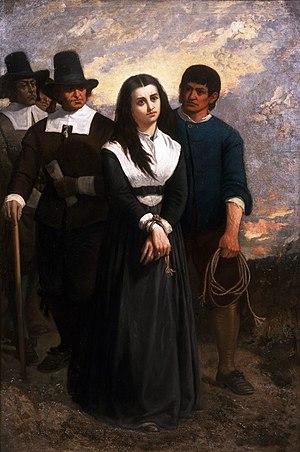
The Lords of Salem ou Les Seigneurs de Salem au Québec est un film d'horreur américain écrit et réalisé par Rob Zombie et produit par Jason Blum, Steven Schneider et Oren Peli, les producteurs du film Paranormal Activity, et sorti en 2012. The Lords of Salem est le cinquième film de Zombie, et le troisième en tant qu'œuvre originale après les remakes de Halloween et Halloween 2. Il s'inspire du procès des sorcières de Salem au XVIIᵉ siècle.
Thomas Satterwhite Noble, né le 29 mai 1835 à Lexington dans l'état du Kentucky et décédé le 27 avril 1907 à New York dans l'état de New York aux États-Unis, est un peintre américain. Professeur émérite de la Art Academy of Cincinnati de Cincinnati, autrefois nommé McMicken School of Design, il est connu pour sa série de quatre tableaux anti-esclavagistes peint à la fin de la guerre de Sécession.
Les procès des sorcières de Salem sont une série de procès en sorcellerie célèbres de l'histoire coloniale de l'Amérique du Nord, situés entre février 1692 et mai 1693 dans plusieurs villages du Massachusetts proches de Salem, qui entraînèrent l'arrestation d'une centaine de personnes et l'exécution de quatorze femmes et de six hommes. C'est la chasse aux sorcières la plus importante de l'histoire de l'Amérique du Nord.
Mary Beth Norton est une historienne américaine spécialisée dans l'histoire coloniale américaine. Elle est connue pour ses travaux sur l'histoire des femmes et les procès de sorcières de Salem. Elle est la professeure d'histoire américaine Mary Donlon Alger au département d'histoire de l'université Cornell. Norton est présidente de l’ American Historical Association en 2018. Elle est récipiendaire du prix Ambassador Book Award en études américaines pour In the Devil's Snare: The Salem Witchcraft Crisis of 1692.